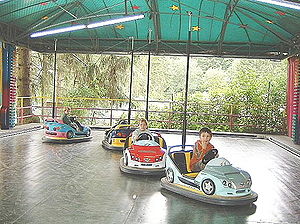
Radiobil
Radiobiler for børn i Taunus Wunderland ved Schlangenbad i Taunusregionen
Radiobiler er en forlystelse, som findes i mange forlystelsesparker. Forlystelsen består af en slags køretøjer, som kører på en metalpladebane. I disse gælder det om enten at køre ind i eller at undgå hinanden.